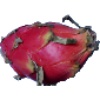
Label: red_pitahaya